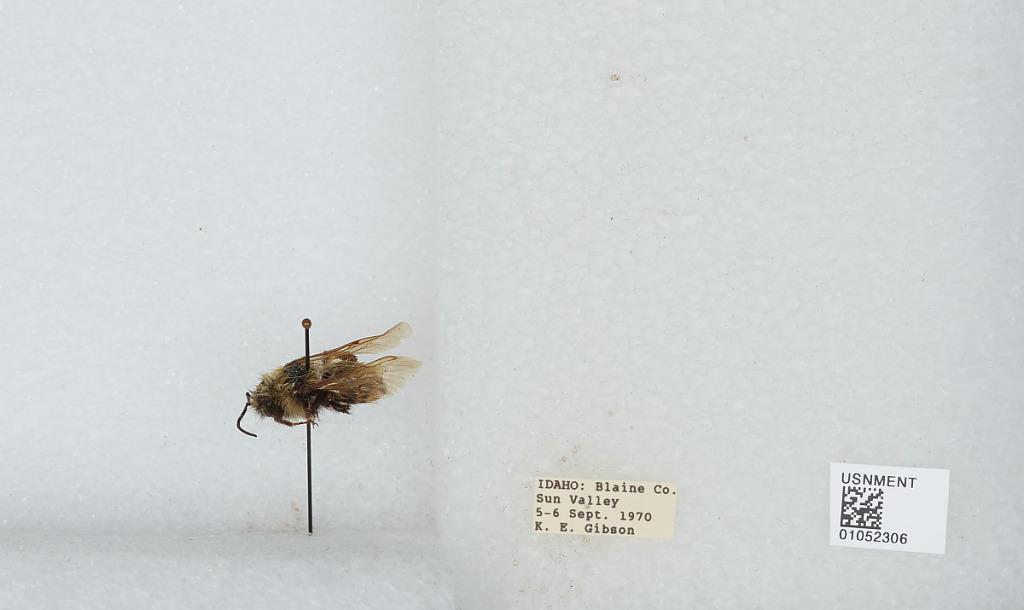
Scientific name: Bombus sp.
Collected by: K. Gibson
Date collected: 1970-9-5
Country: United States
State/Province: Idaho
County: Blaine
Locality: Sun Valley
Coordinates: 43.6806, -114.343